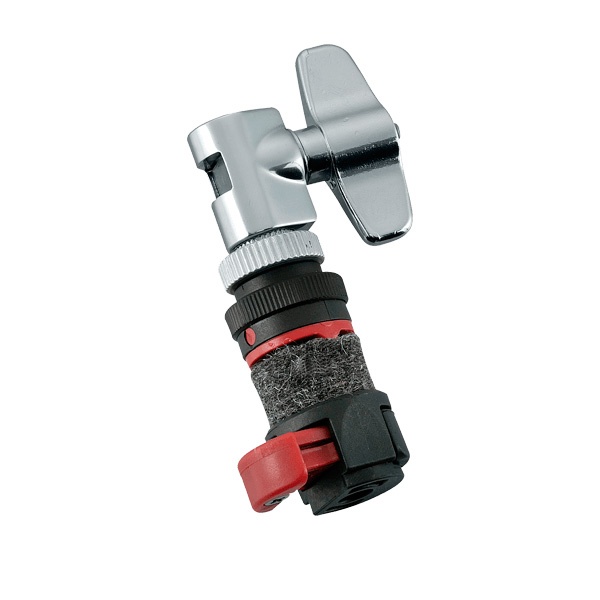
TAMA QHC7 QUICKSET CLUTCH SUJECION BLOQUEO PLATOS HIHAT
TAMA QHCT7. Sujeción para platos de hi-hat que se coloca y quita apretando el botón y que permite que el plato superior se mueva más libre para maximizar la resonancia de los platos.
Brand: Tama
Category: Arts & Entertainment > Hobbies & Creative Arts > Musical Instrument & Orchestra Accessories > Percussion Accessories > Drum Kit Hardware > Drum Pedals > Belt Drives